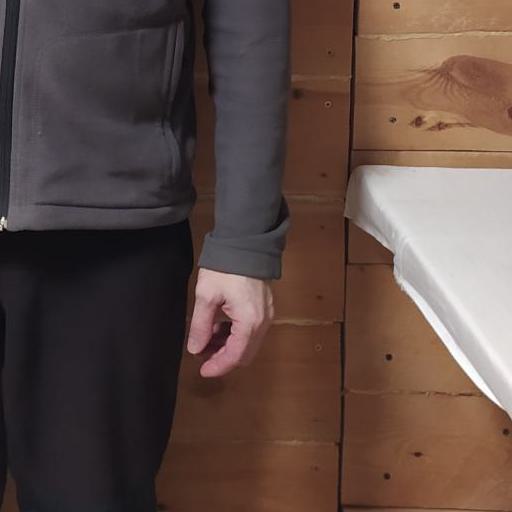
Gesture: no_gesture